Wyoming Supreme Court

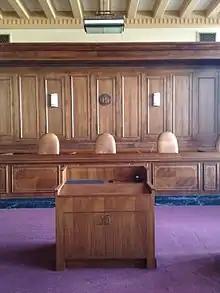
Wyoming Supreme Court courtroom

The Wyoming Supreme Court is the highest court in the U.S. state of Wyoming. The Court consists of a Chief Justice and four Associate Justices. Each Justice is appointed by the Governor of Wyoming from a list of three nominees submitted by the judicial nominating commission, for an eight-year term. One year after being appointed, a new justice stands for retention in office on a statewide ballot at the next general election. If a majority votes for retention, the justice serves the remainder of the term and may stand for retention for succeeding eight-year terms by means of a nonpartisan retention ballot every eight years. A justice must be a lawyer with at least nine years' experience in the law, at least 30 years old, and a United States citizen who has resided in Wyoming for at least three years. Justices must retire when they reach 70 years of age.